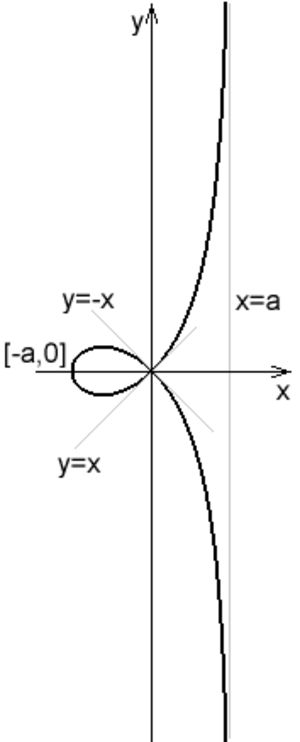
En mathématiques, et plus précisément en géométrie, une courbe strophoïdale, ou simplement une strophoïde, est une courbe engendrée à partir d'une courbe donnée C et de deux points A et O.